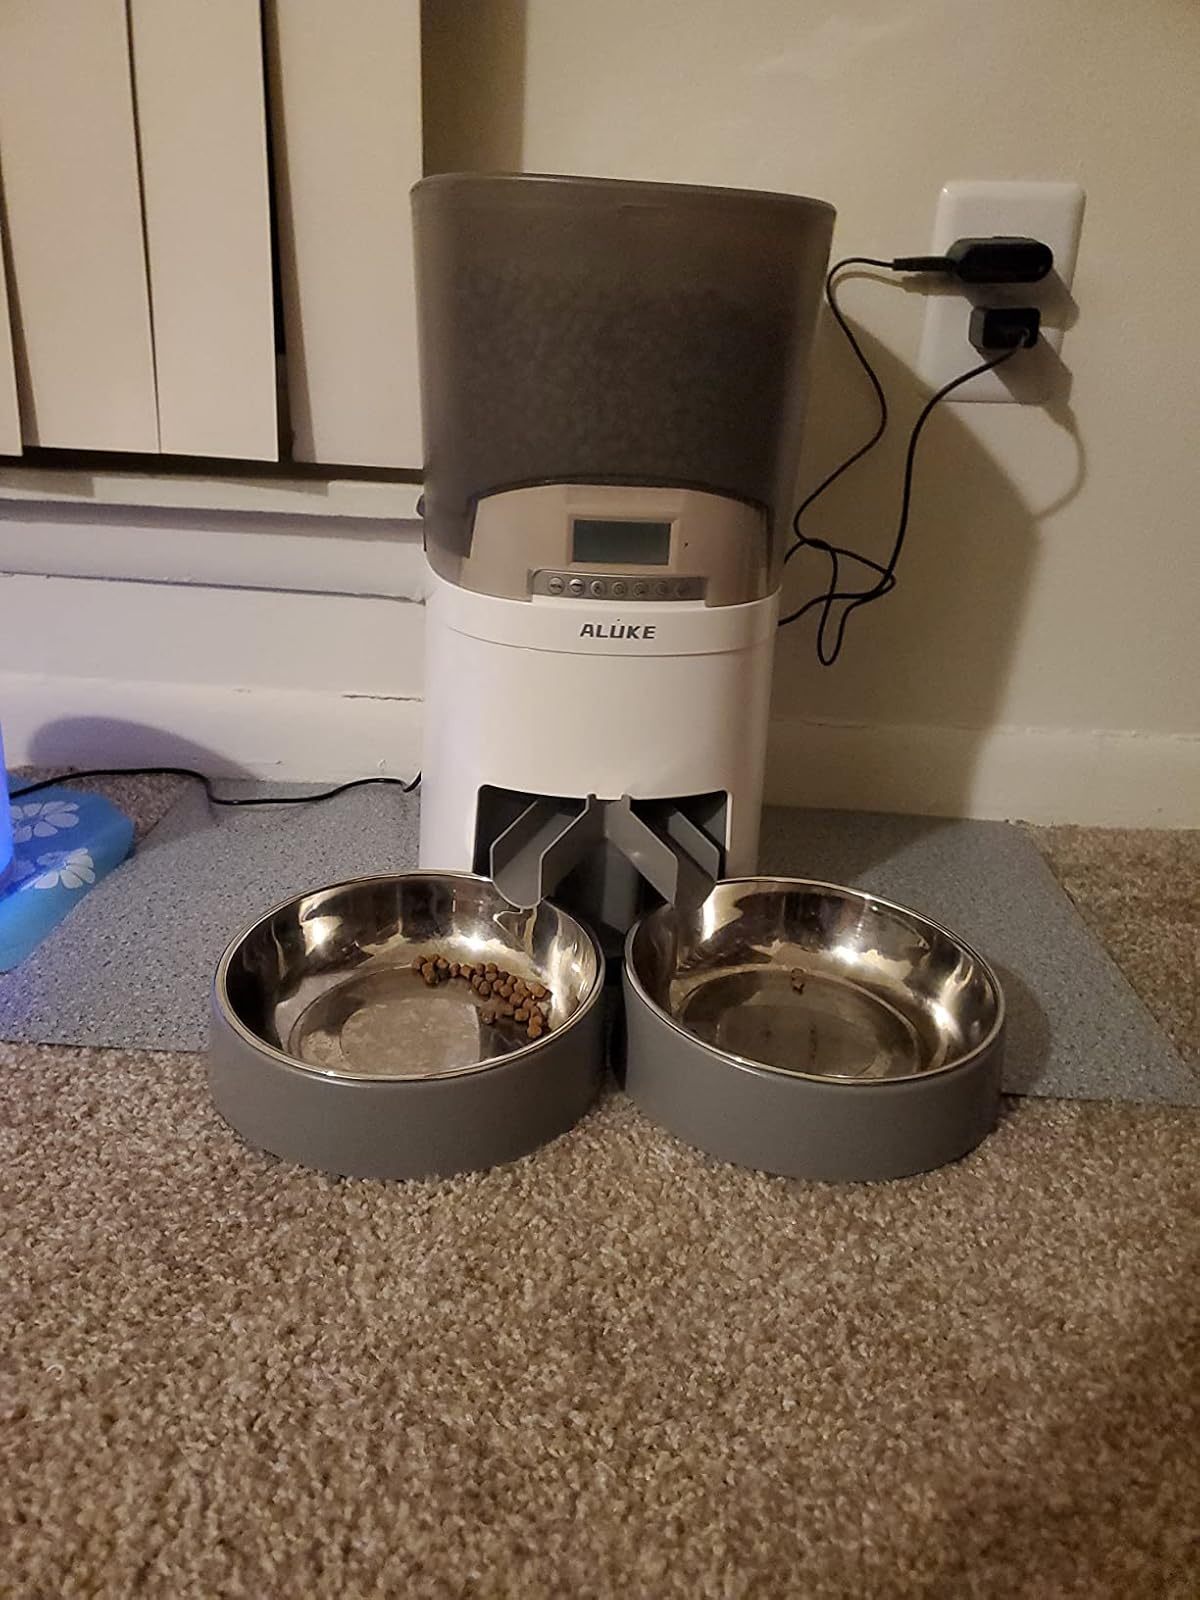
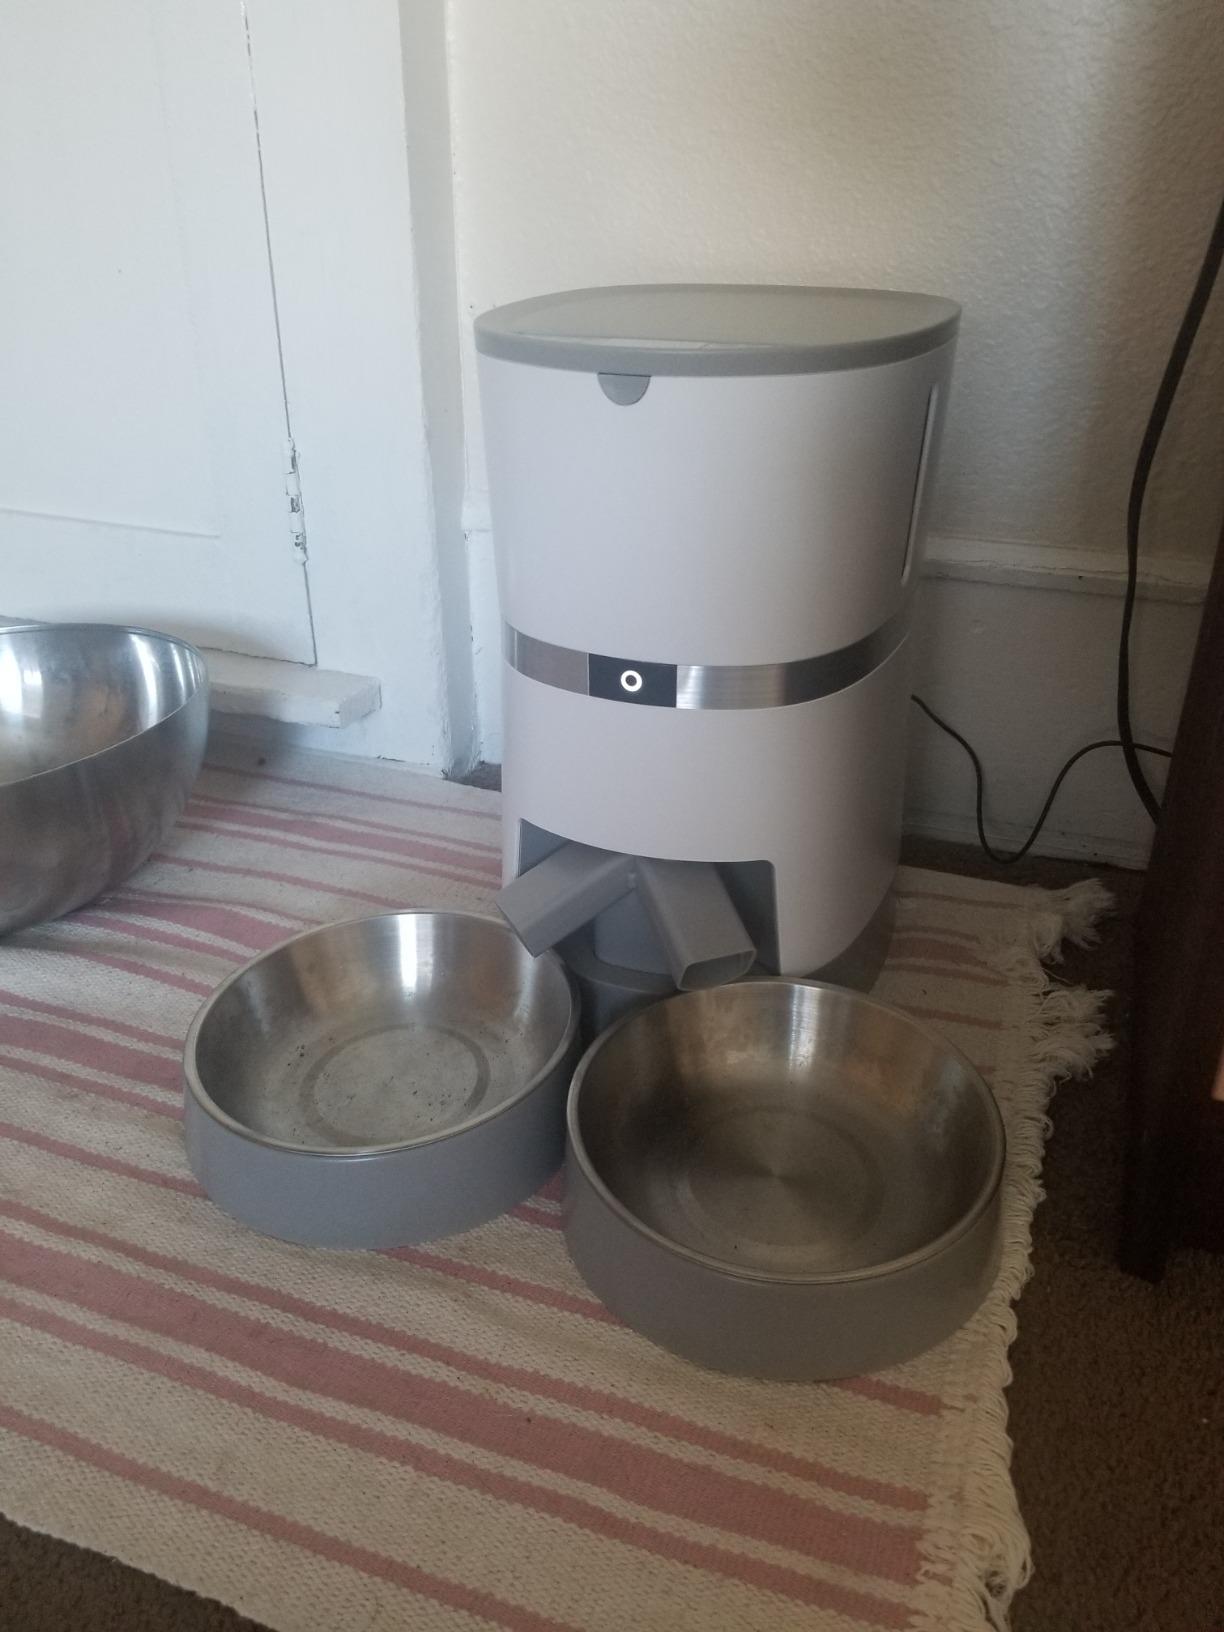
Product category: items_feeder
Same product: no